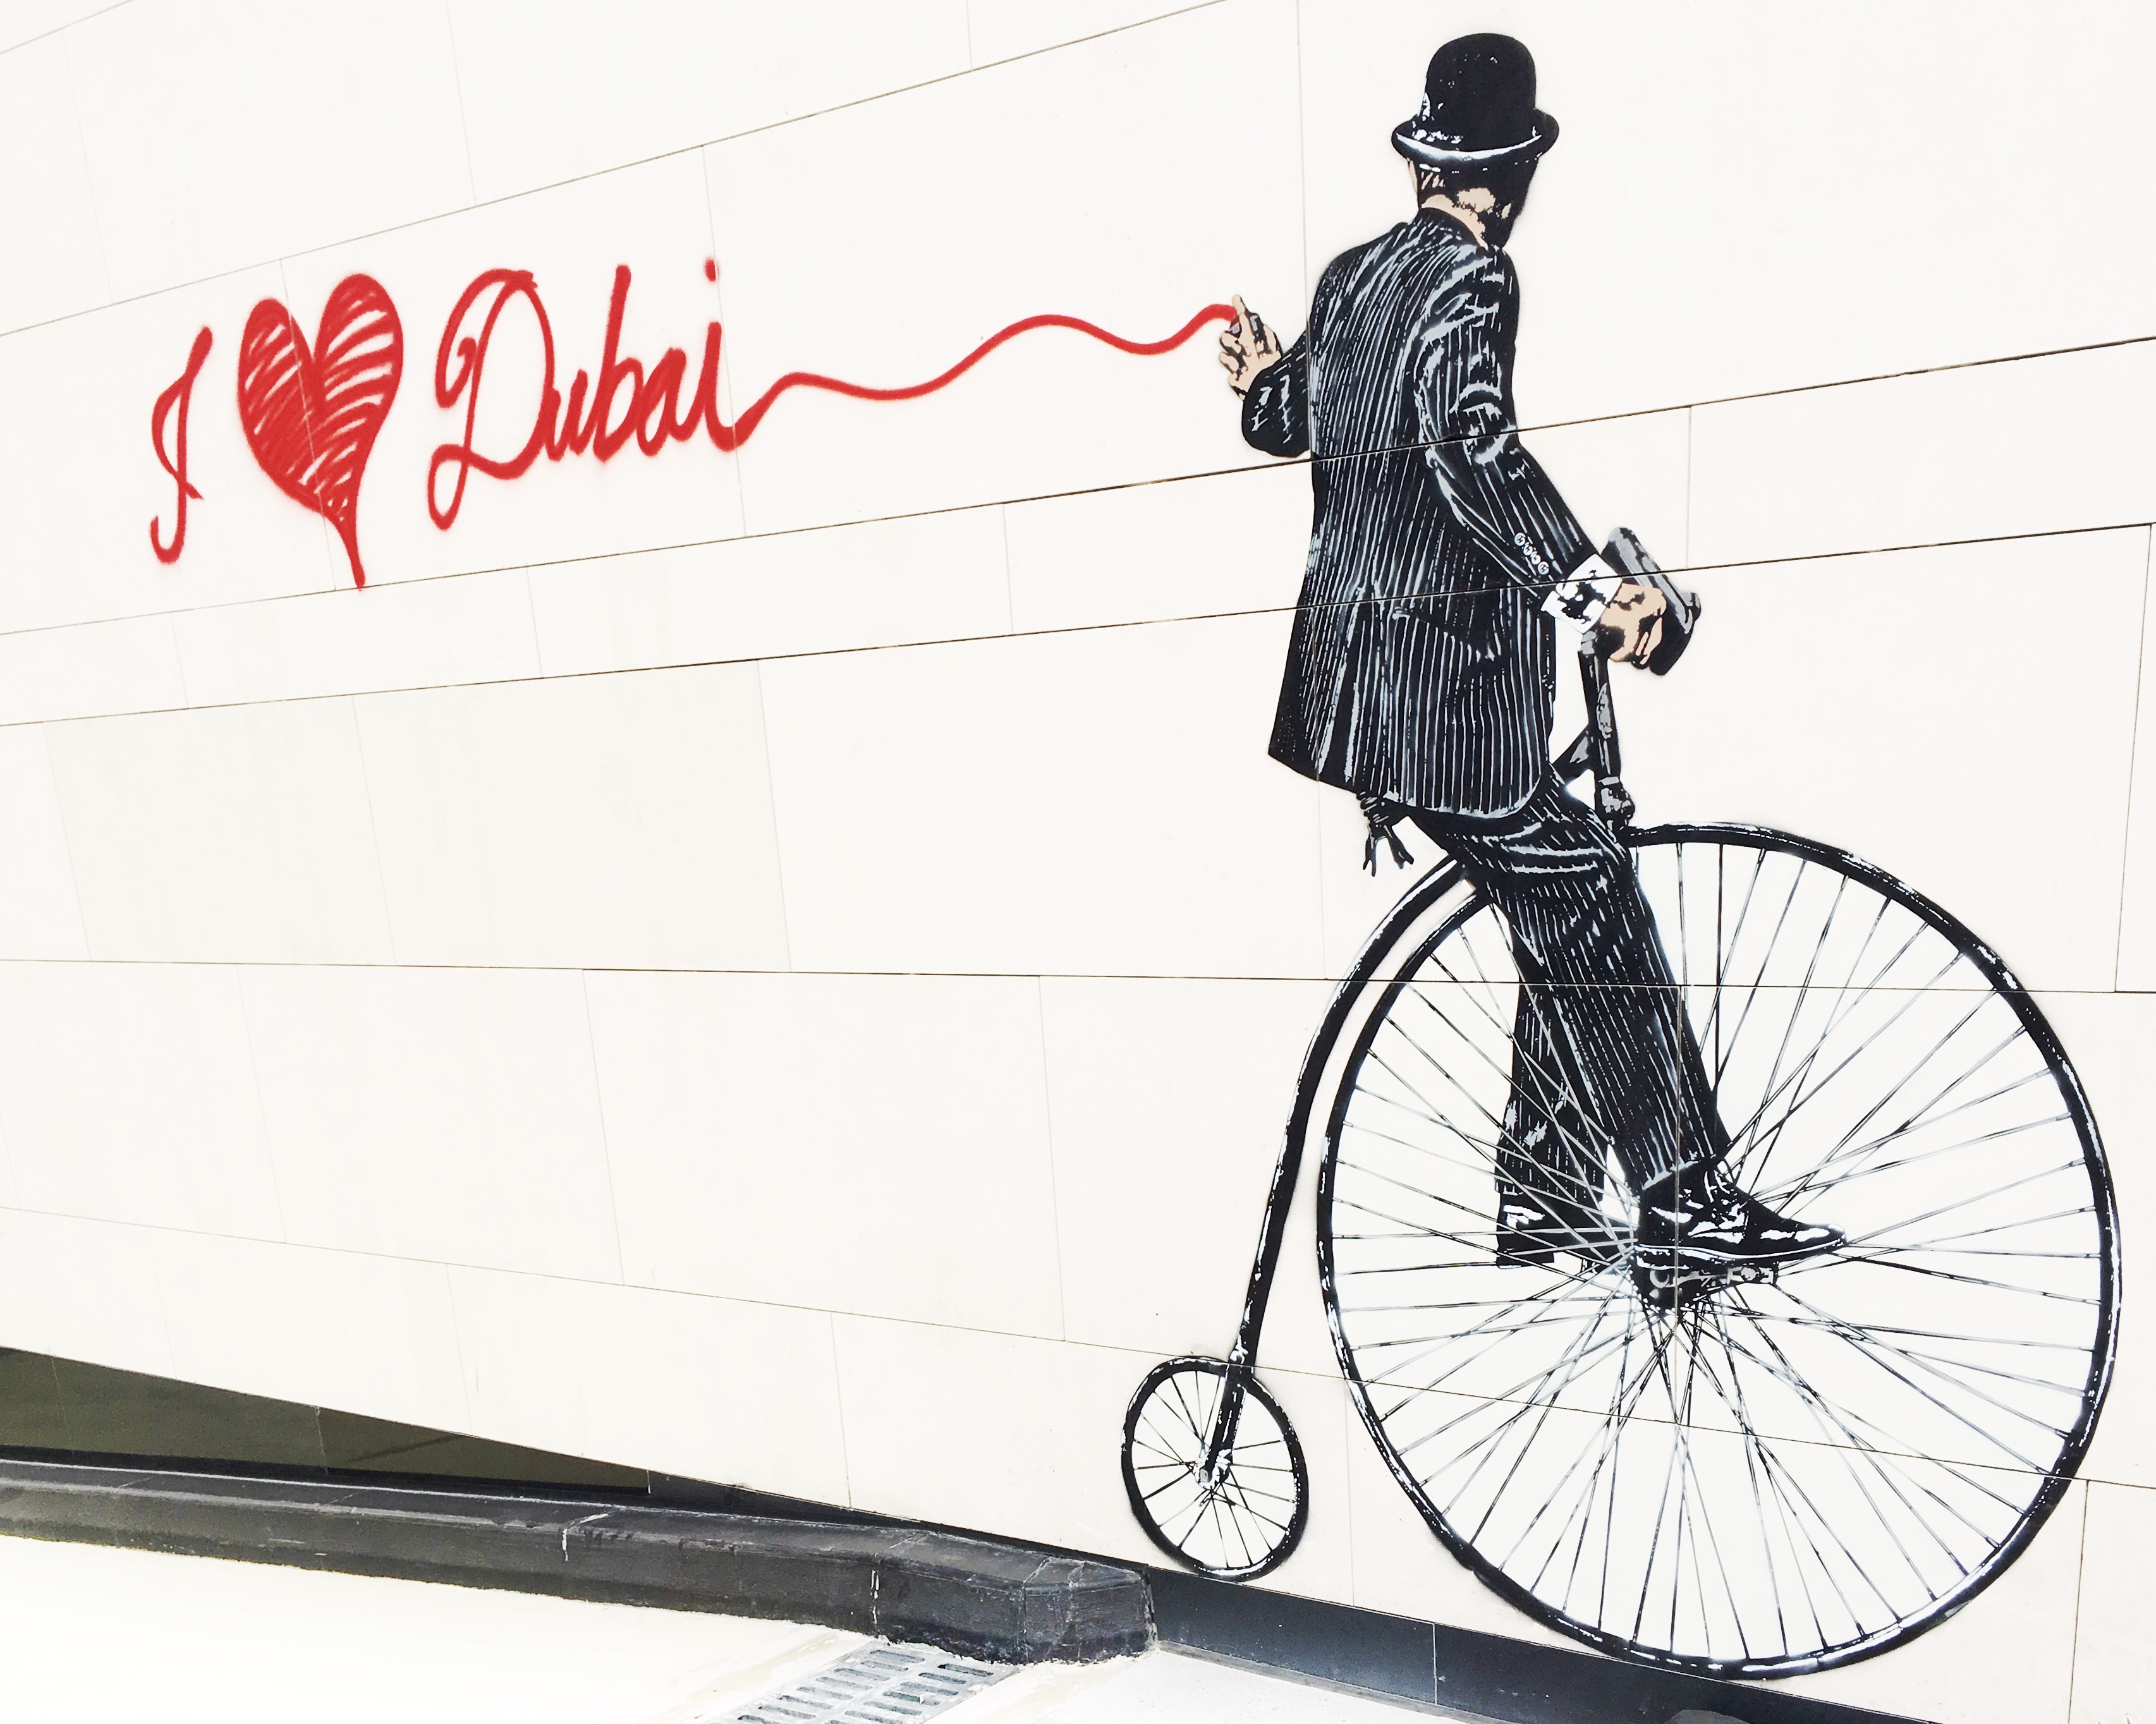
bicycle, advertising, vehicle, dubai, graffiti, sports equipment, mountain bike, brand, cycling, illustration, bicycle frame, city walk, bmx bike, freestyle bmx, road bicycle